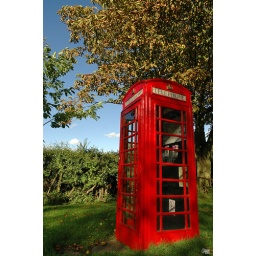
The telephone box in Chapmore End, Hertfordshire, England.